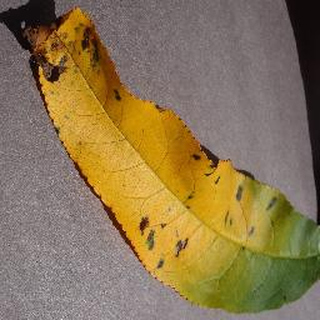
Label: peach_bacterial_spot